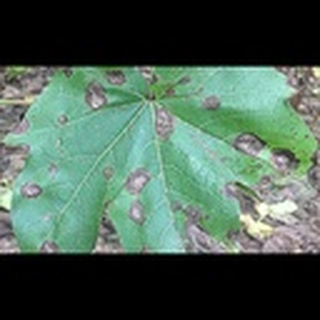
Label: cotton_target_spot